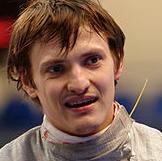
Age: 28